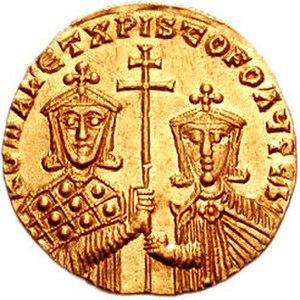
La liste des empereurs byzantins présente les empereurs de l'Empire byzantin. À partir du règne d'Héraclius, les empereurs portent le titre de basileus.